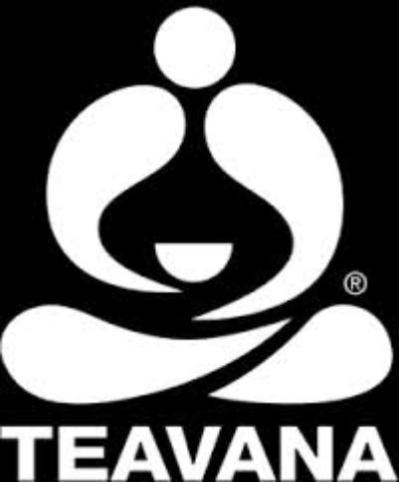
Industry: Food